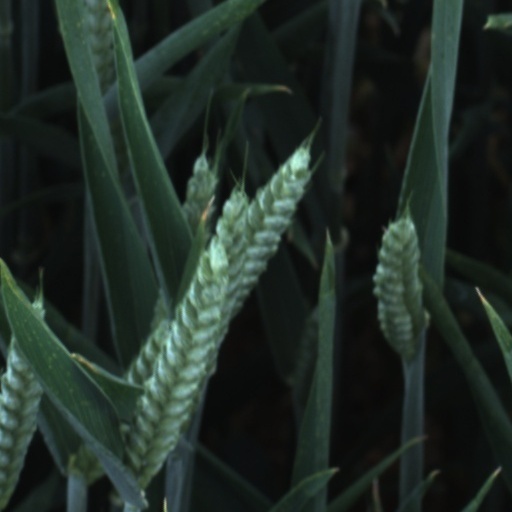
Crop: wheat